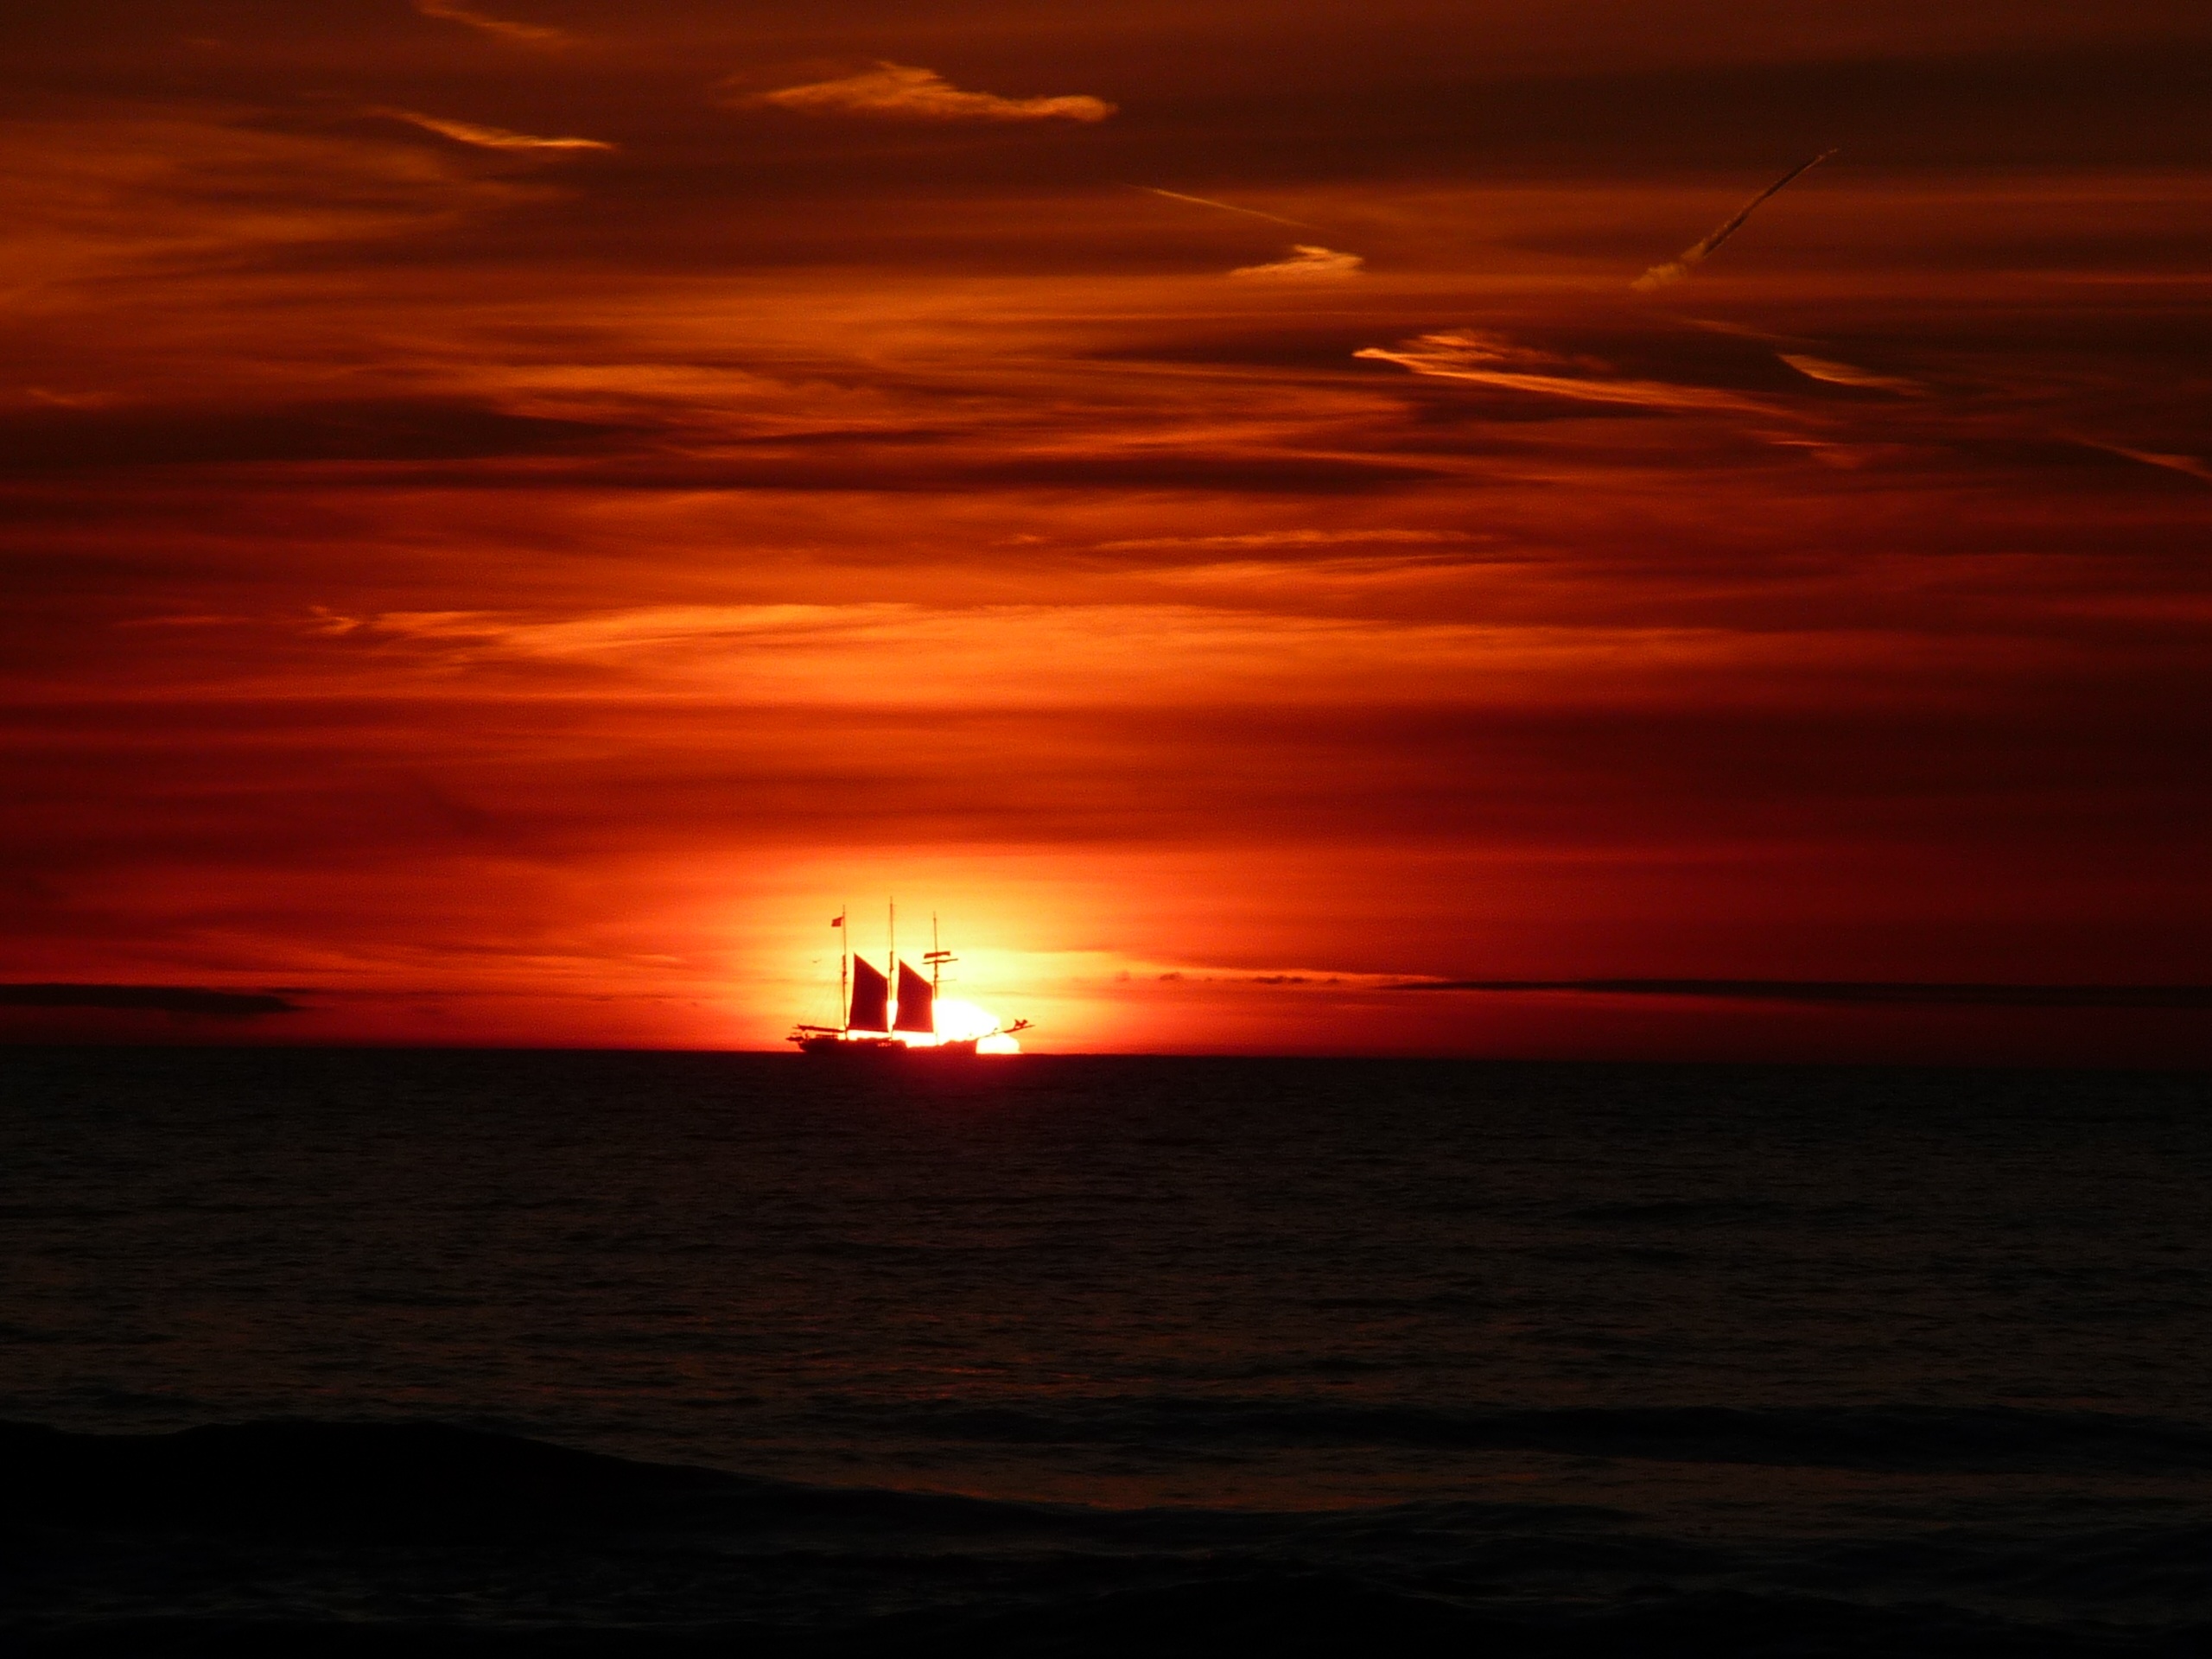
sea, coast, ocean, horizon, sunrise, sunset, dawn, ship, dusk, evening, holland, sailing boat, abendstimmung, afterglow, setting sun, red sky at morning